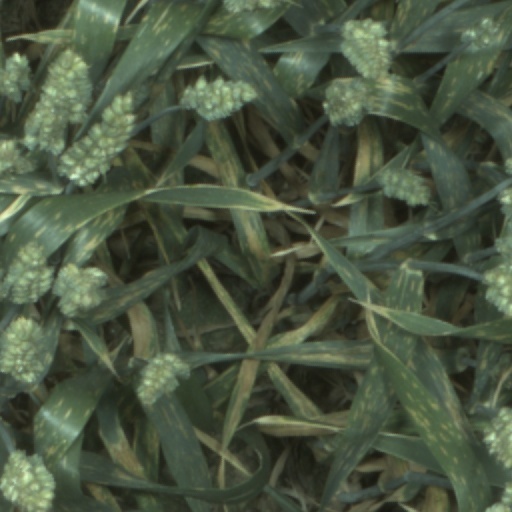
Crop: wheat